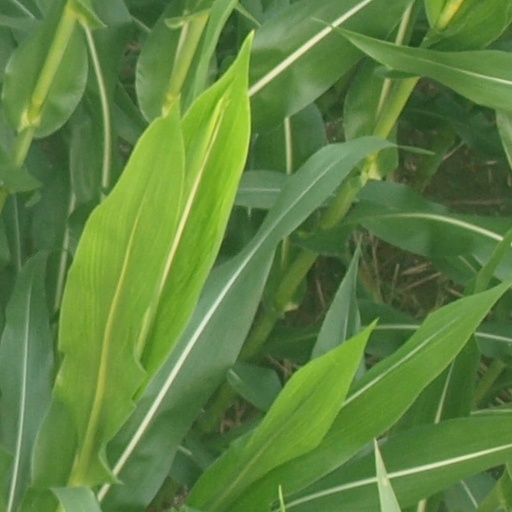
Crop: maize; corn